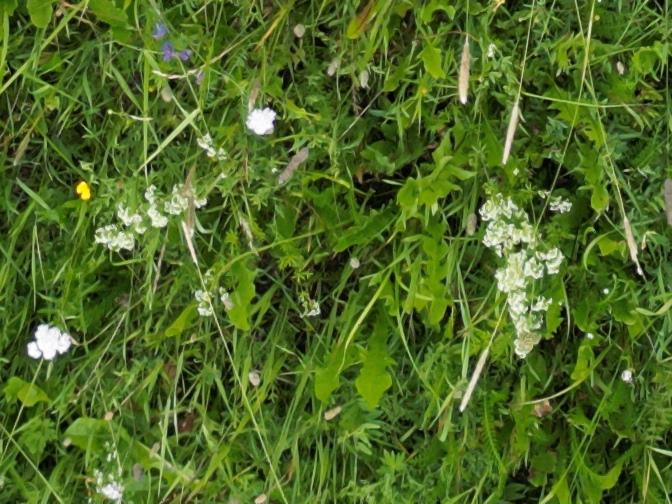
Flowers visible: yarrow flowers, yarrow flowers, yarrow flowers